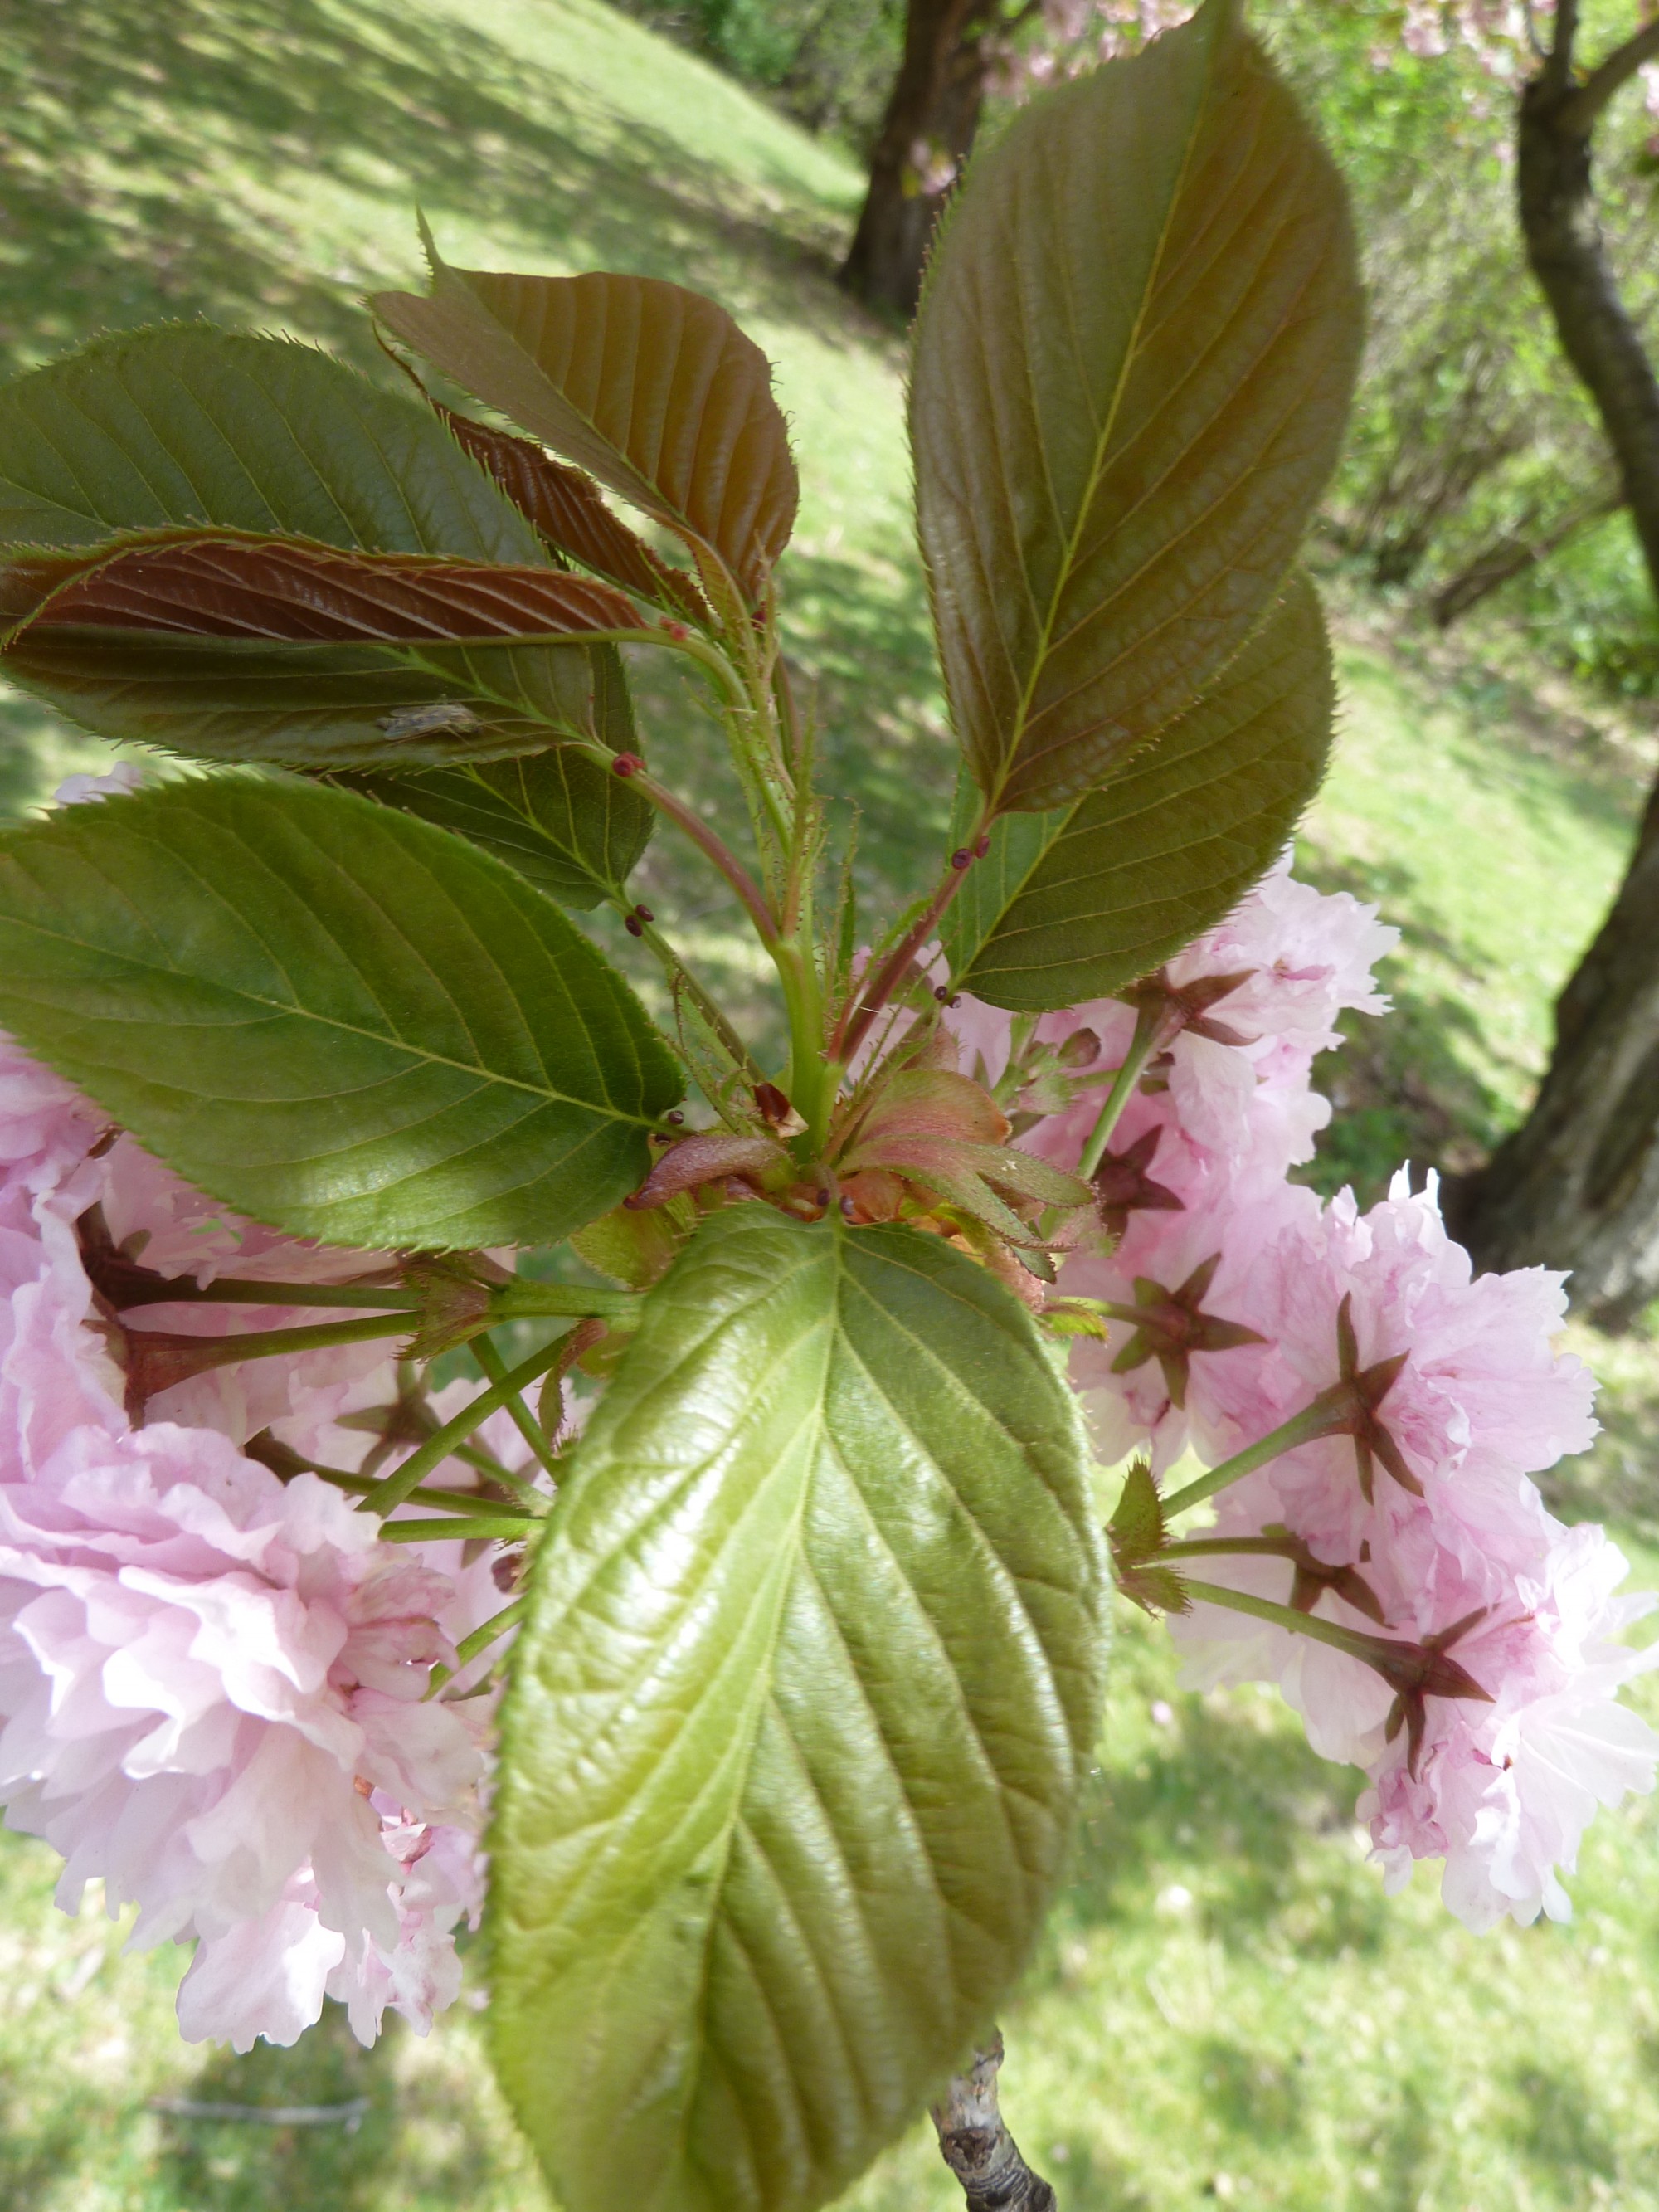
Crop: cherry
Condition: healthy